Wright County, Minnesota

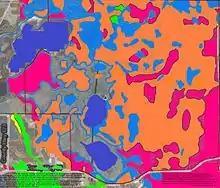
Soils of Lake Maria State Park

"Note: the US Census treats Hispanic/Latino as an ethnic category. This table excludes Latinos from the racial categories and assigns them to a separate category. Hispanics/Latinos can be of any race."